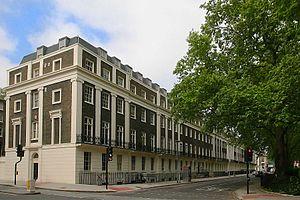
Il existe en Angleterre plus de 20 000 bâtiments classés Grade II *. Cette page est une liste de ces bâtiments du borough londonien de Camden.